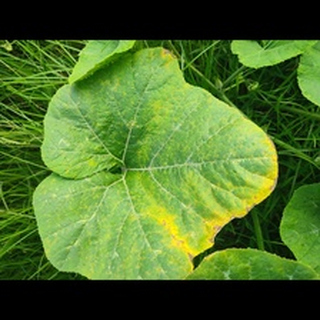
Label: pumpkin_downy_mildew